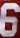
Number: 6